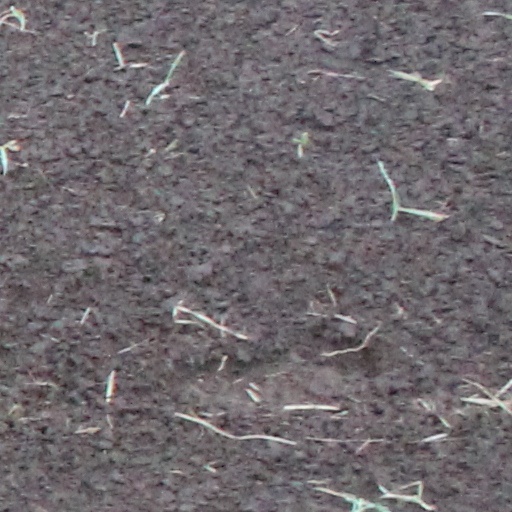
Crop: wheat